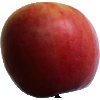
Label: Apple Crimson Snow 1